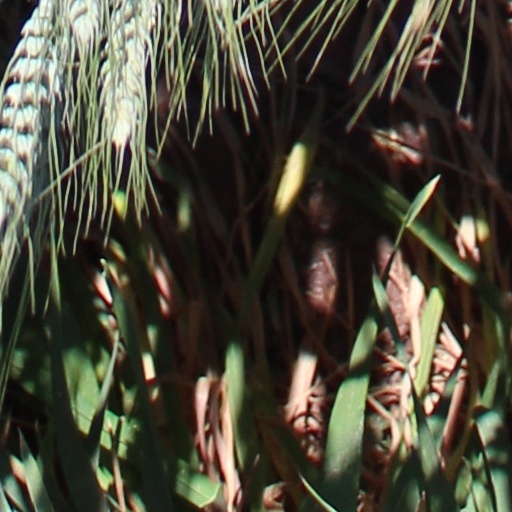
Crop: wheat